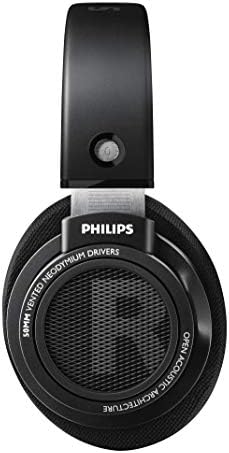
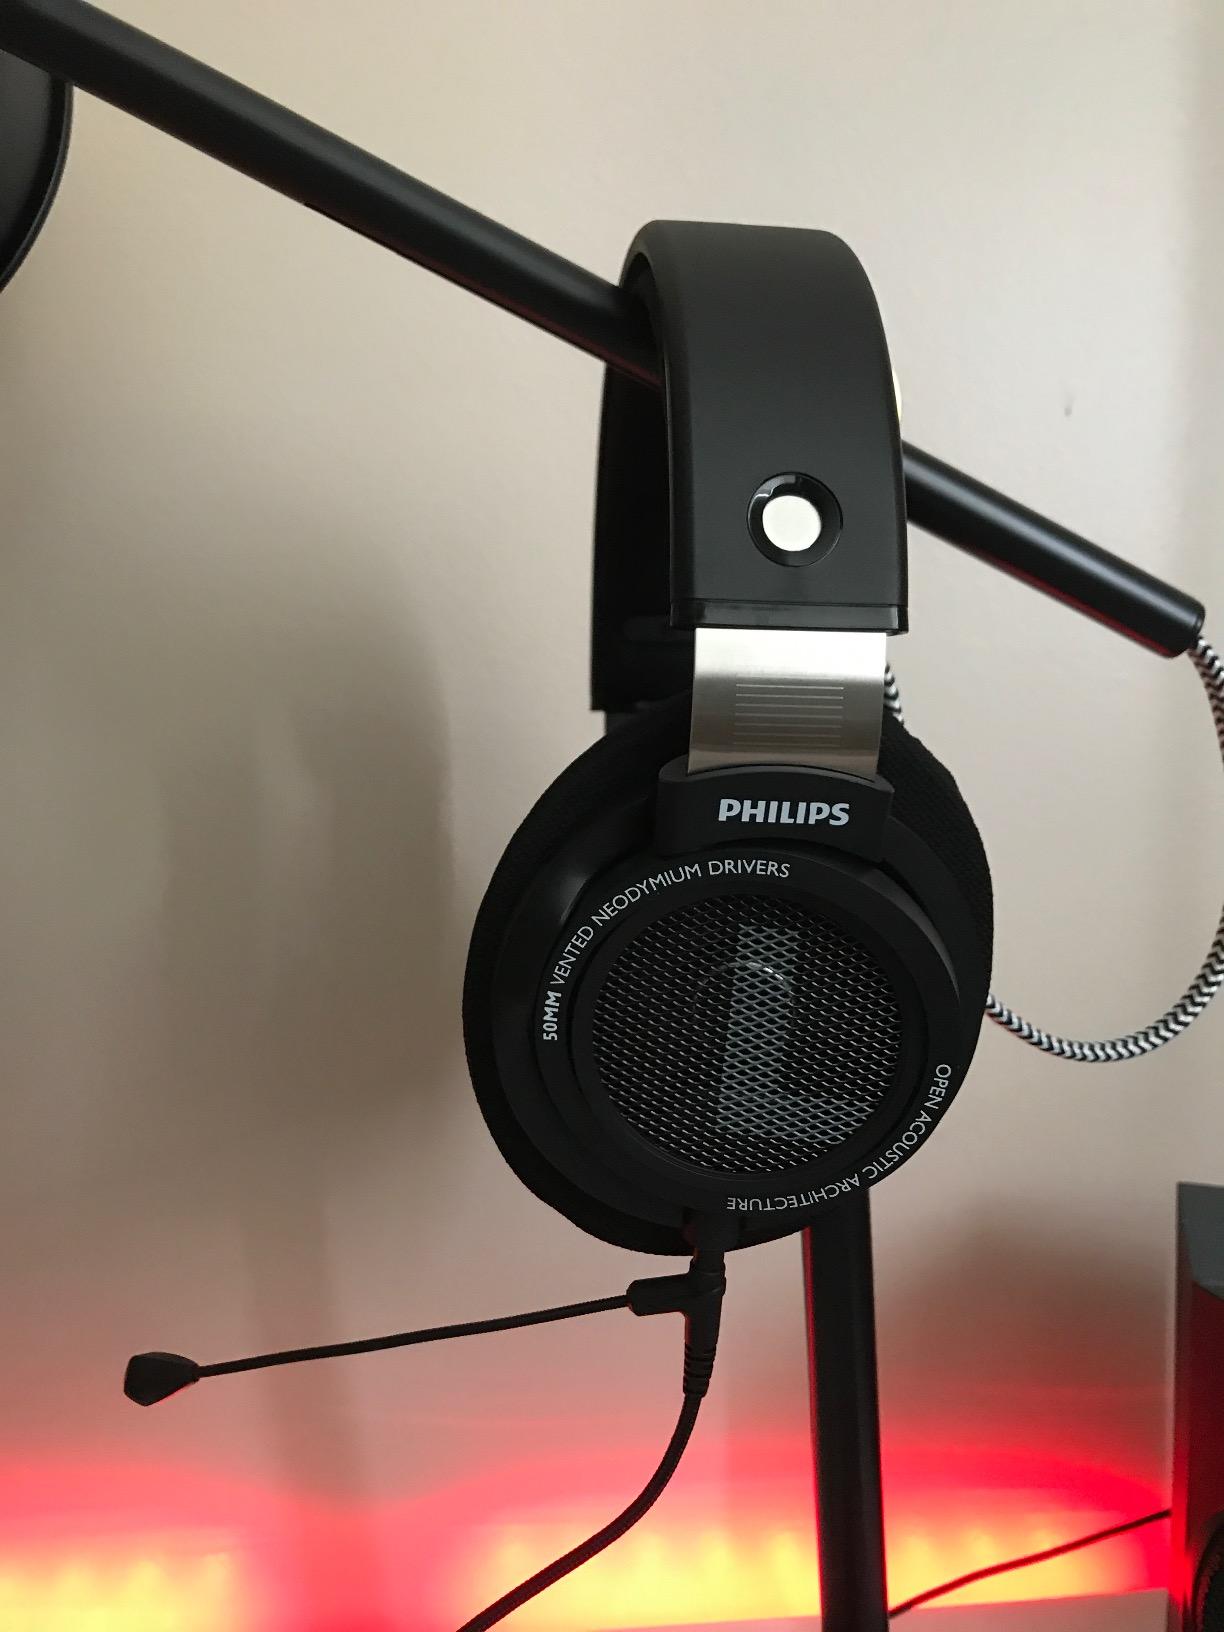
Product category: headphones
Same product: yes